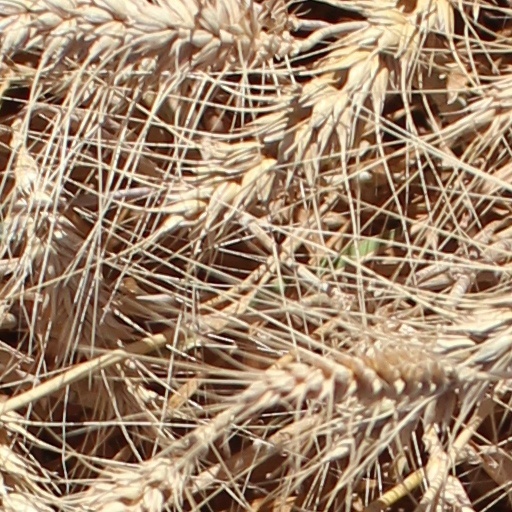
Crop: wheat